Paul Giesler

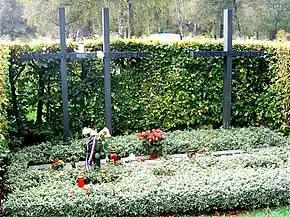
The graves of Hans Scholl, Sophie Scholl and Christoph Probst, White Rose student resistance leaders murdered by the Nazis on 22 February 1943

On 13 January 1943, Giesler gave a speech commemorating the 470th anniversary of the founding of the Ludwig Maximilian University. In the audience was Sophie Scholl, a member of the White Rose student resistance movement. Giesler criticized the male students who had not been called up for military service and said that suitable employment contributing to the war effort would be found for them. He was particularly scornful and insulting to the female students, stating that they should be delivering babies for the "Führer" instead of taking up spaces in the university. For those not attractive enough to find a mate, he said, he would assign one of his adjutants to undertake this task, guaranteeing a "pleasurable experience". This caused an uproar by the students, many of whom tried to leave the hall, resulting in a fierce scuffle with the police. This was followed by a public anti-Nazi student demonstration on the streets of Munich, the first in Nazi Germany. The speech contributed to the students' decision to produce their sixth and last pamphlet denouncing the Nazi regime on 18 February. After the capture of Sophie and the other White Rose ringleaders, including Hans Scholl and Christoph Probst, Giesler advocated the utmost punishment, including public execution. The students were hastily tried and convicted before the President of the People's Court, Roland Freisler, on 22 February and were sent to the guillotine the same day.